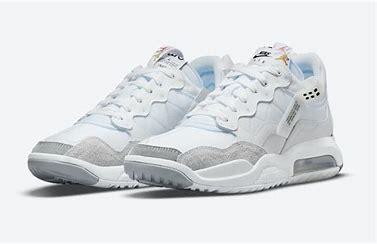
Brand: Jordan
Model: MA2